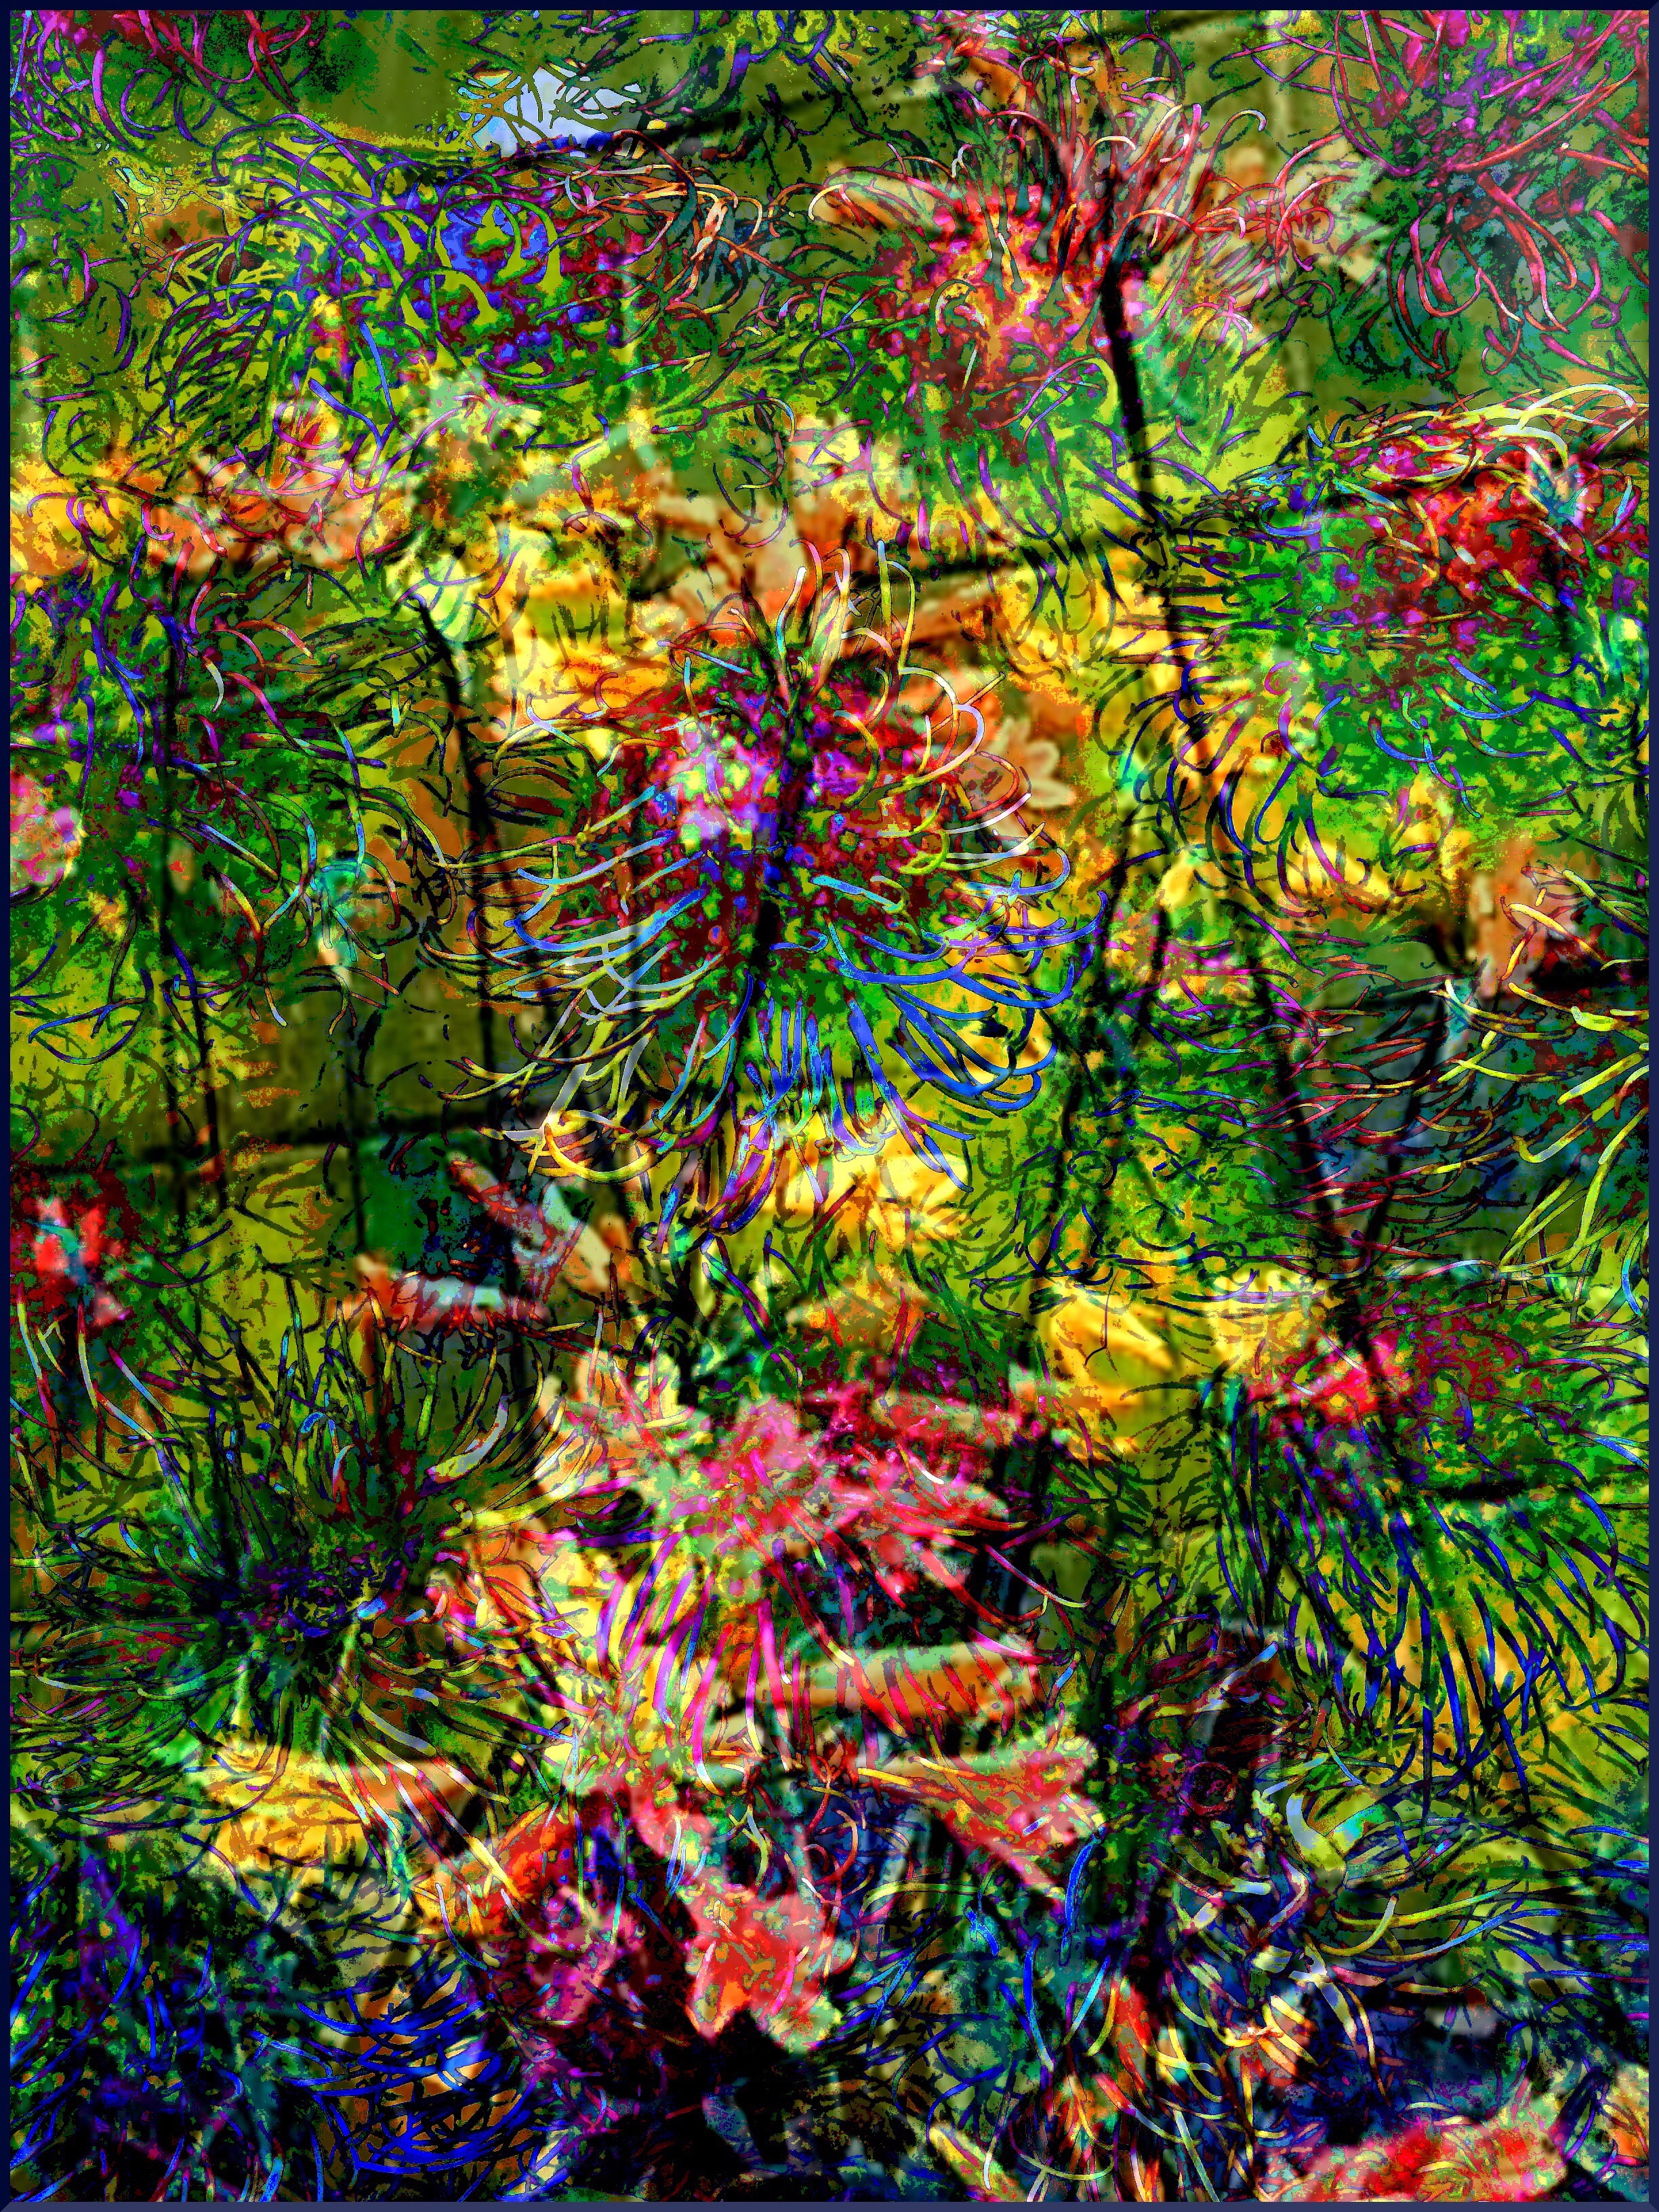
tree, forest, branch, abstract, plant, leaf, flower, autumn, botany, flora, season, painting, art, colors, background, hope, woodland, habitat, woody plant, land plant, psychedelic art